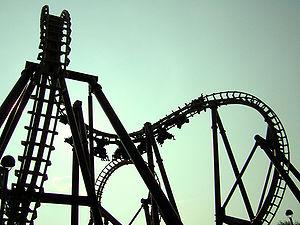
Invertigo, anciennement ""Face-Off"", montagnes russes navette inversées à Kings Island, États-Unis d'Amérique."
Invertigo est un modèle de montagnes russes navette inversées du constructeur Vekoma. La première version ouverte au public a été construite au parc de Liseberg.